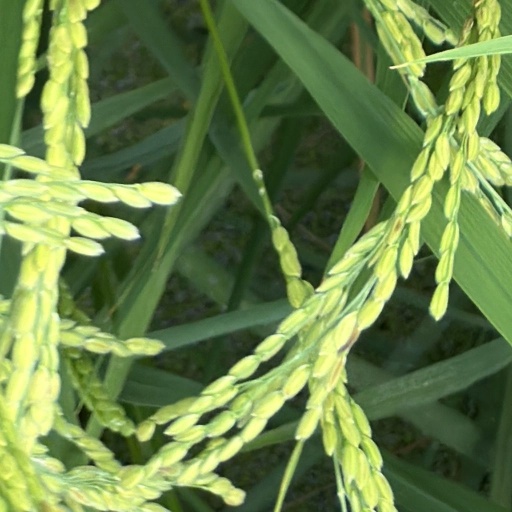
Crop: rice